Photodermatitis

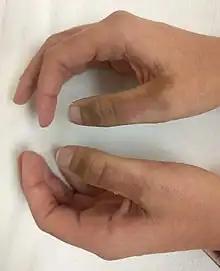
A case of photodermatitis as a result of lemons

Photodermatitis, sometimes referred to as sun poisoning or photoallergy, is a form of allergic dermatitis in which the allergen must be activated by light to sensitize the allergic response, and to cause a rash or other systemic effects on subsequent exposure. The second and subsequent exposures produce photoallergic skin conditions which are often eczematous. It is distinct from sunburn.